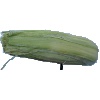
Label: corn_husk